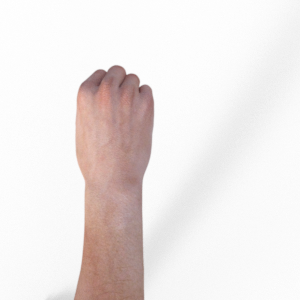
Label: rock